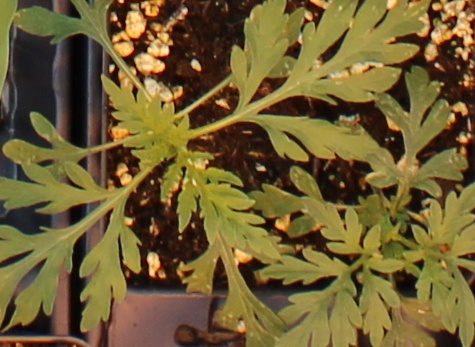
Label: Ragweed